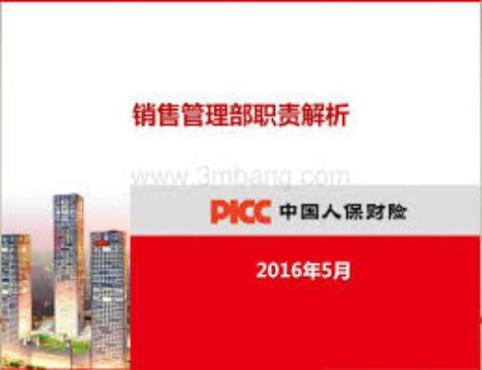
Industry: Others